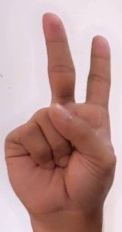
ASL sign: 2